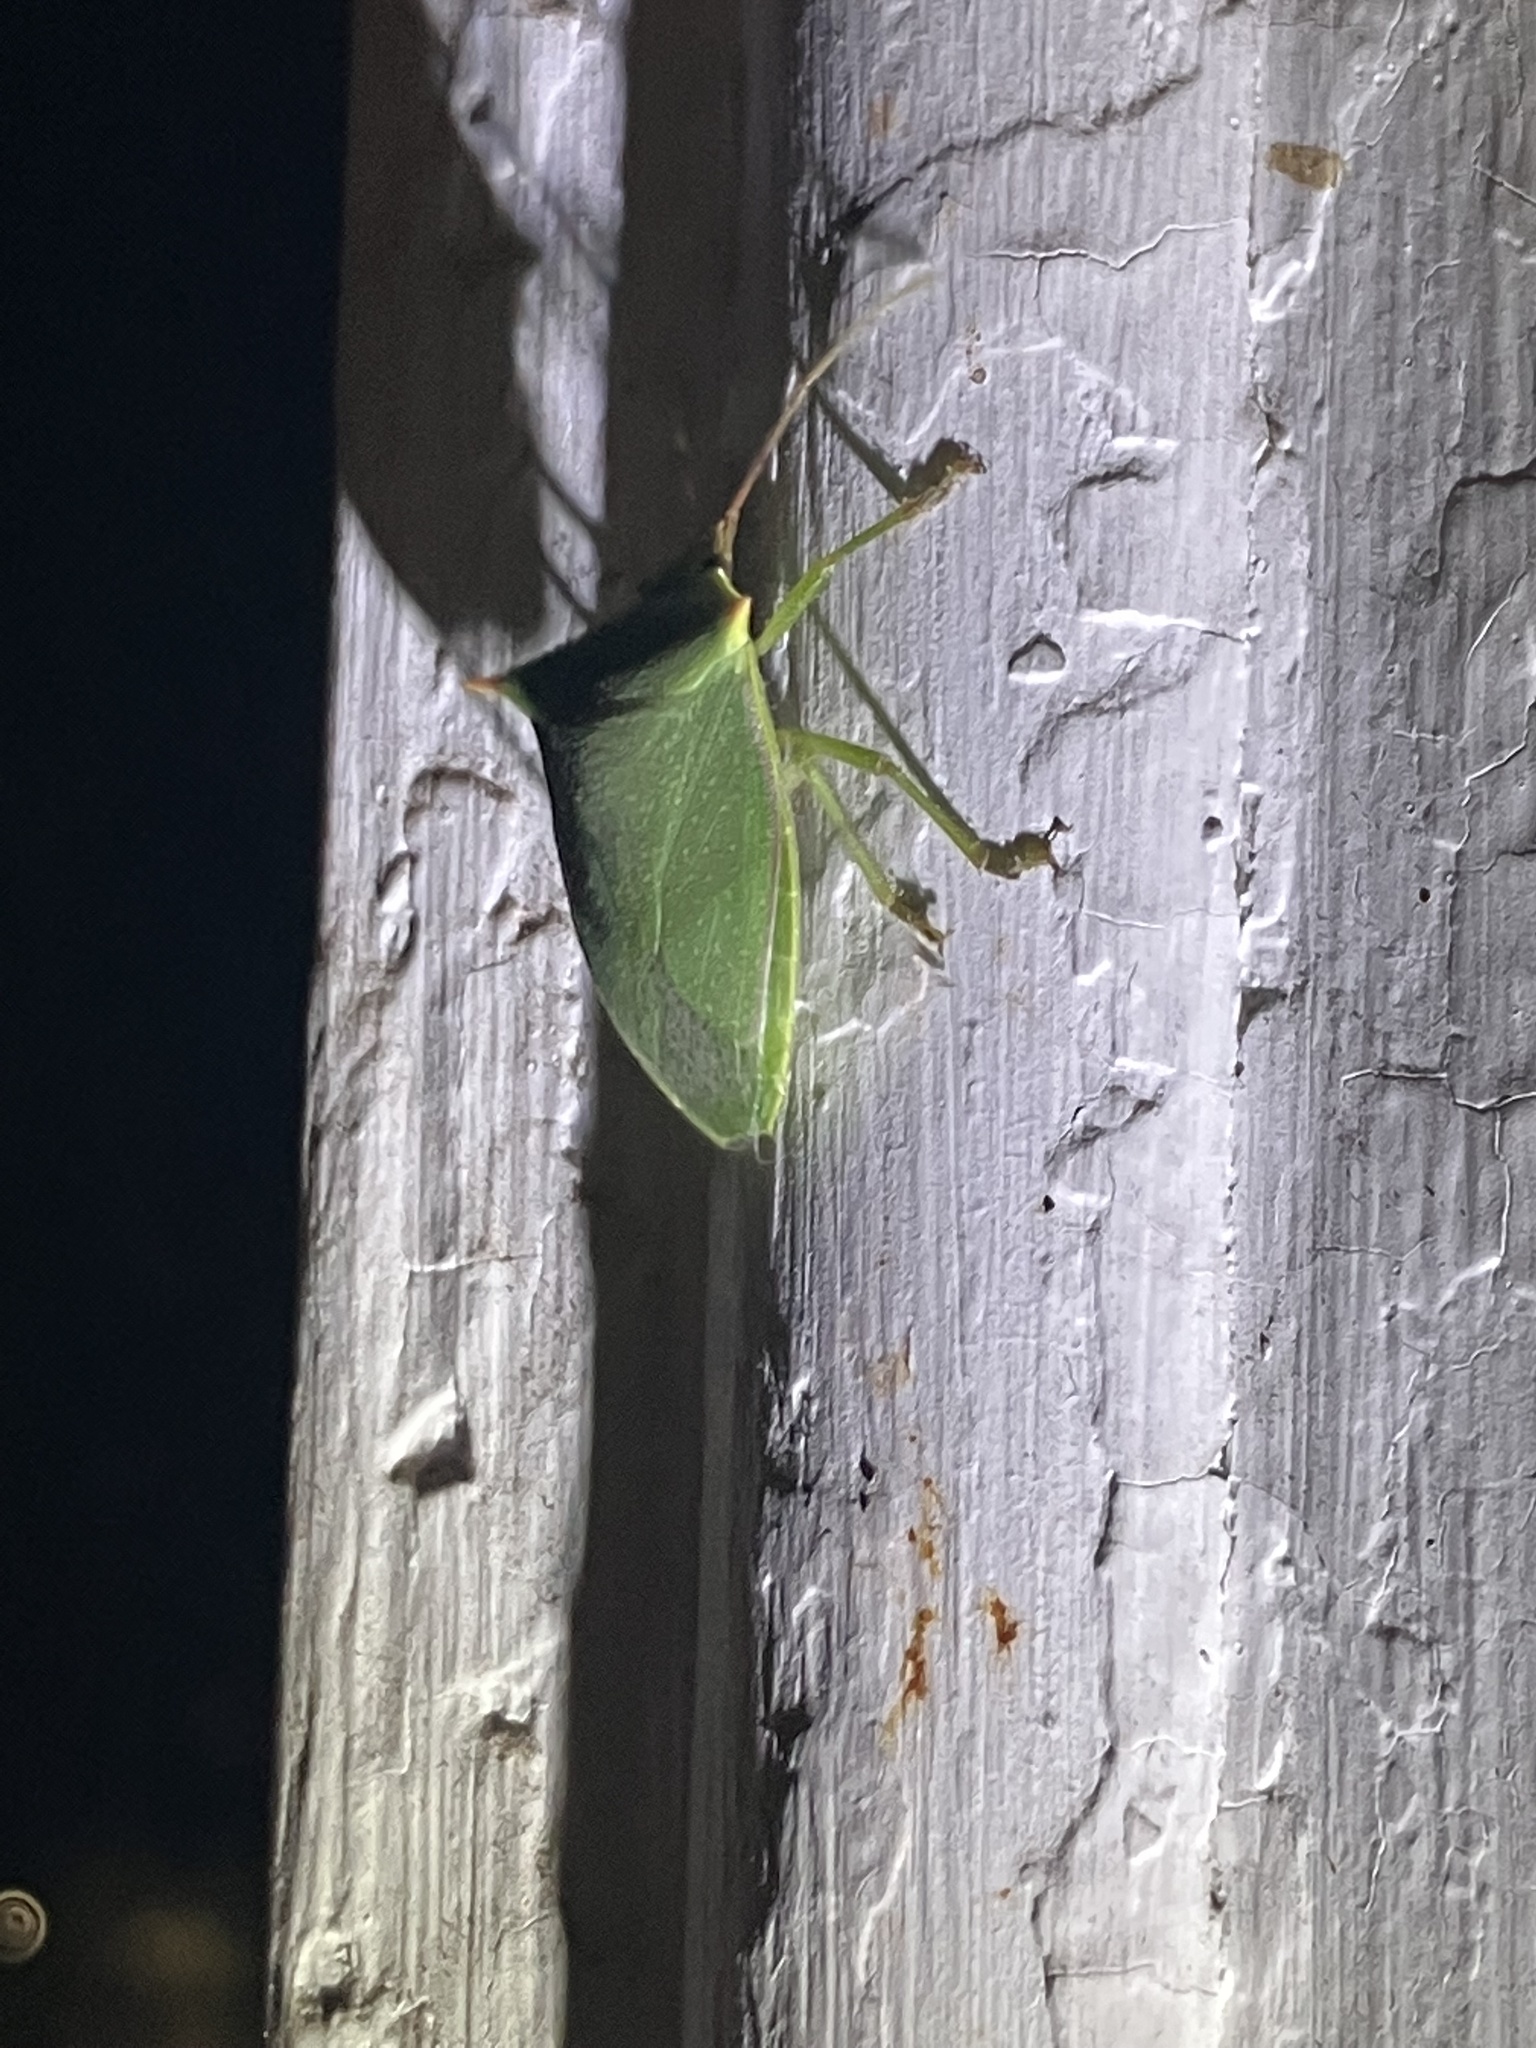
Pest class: stink_bug